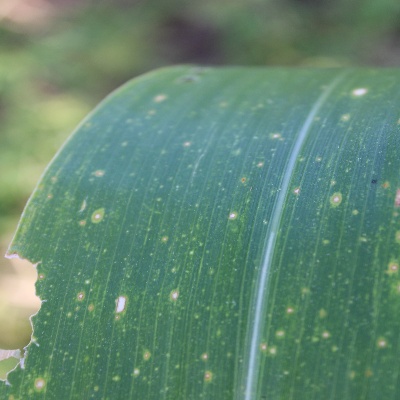
Crop: Maize
Condition: leaf spot